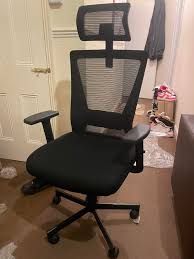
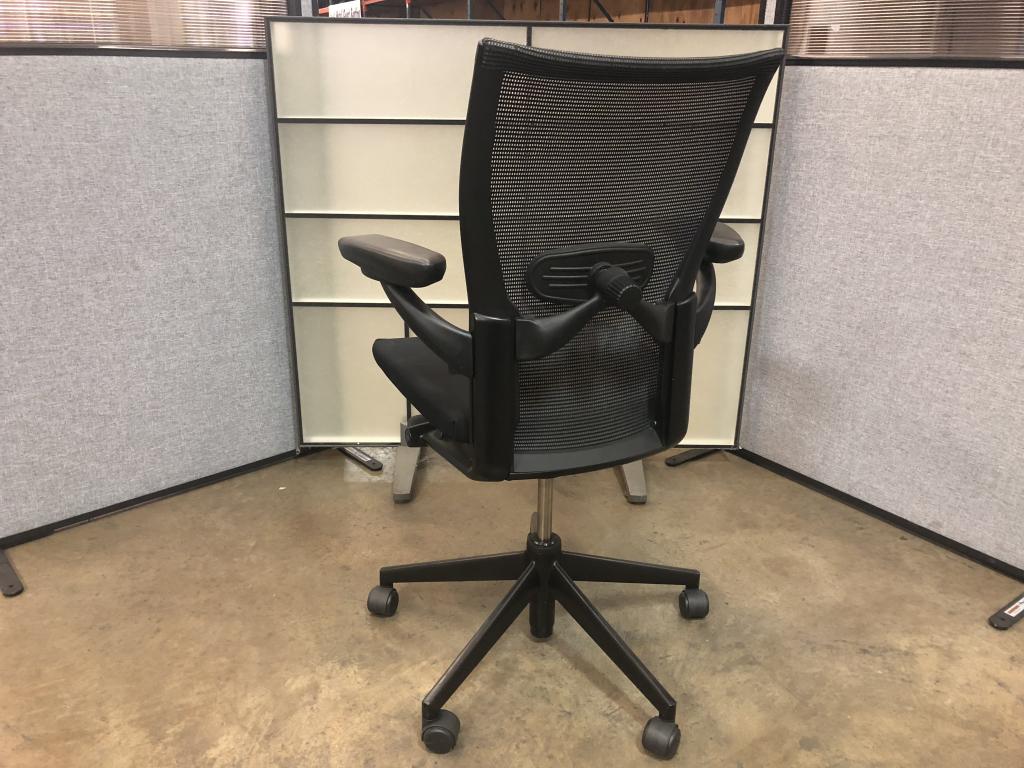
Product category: items_chair
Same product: no